Śvetāmbara Terapanth

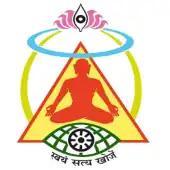
The Symbol of Preksha Meditation

Although the Acharya is the highest authority of the order, he may ask for the opinion of the learned monks or nuns for his decision. Also, he may invite them to join in the discussions over disputed issues.